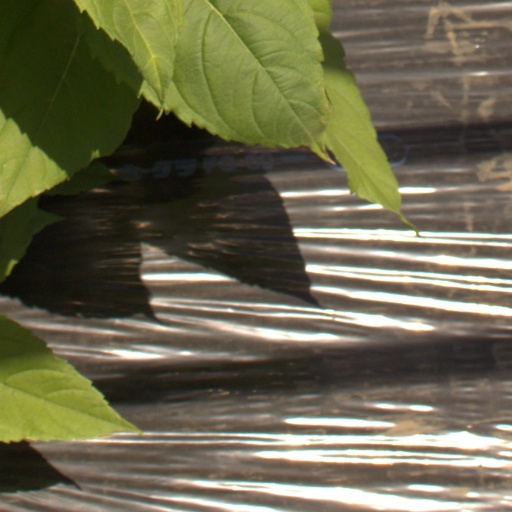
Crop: Jerusalem artichoke